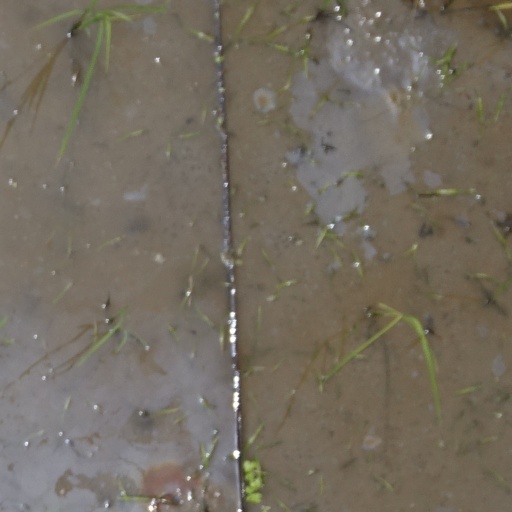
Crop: rice